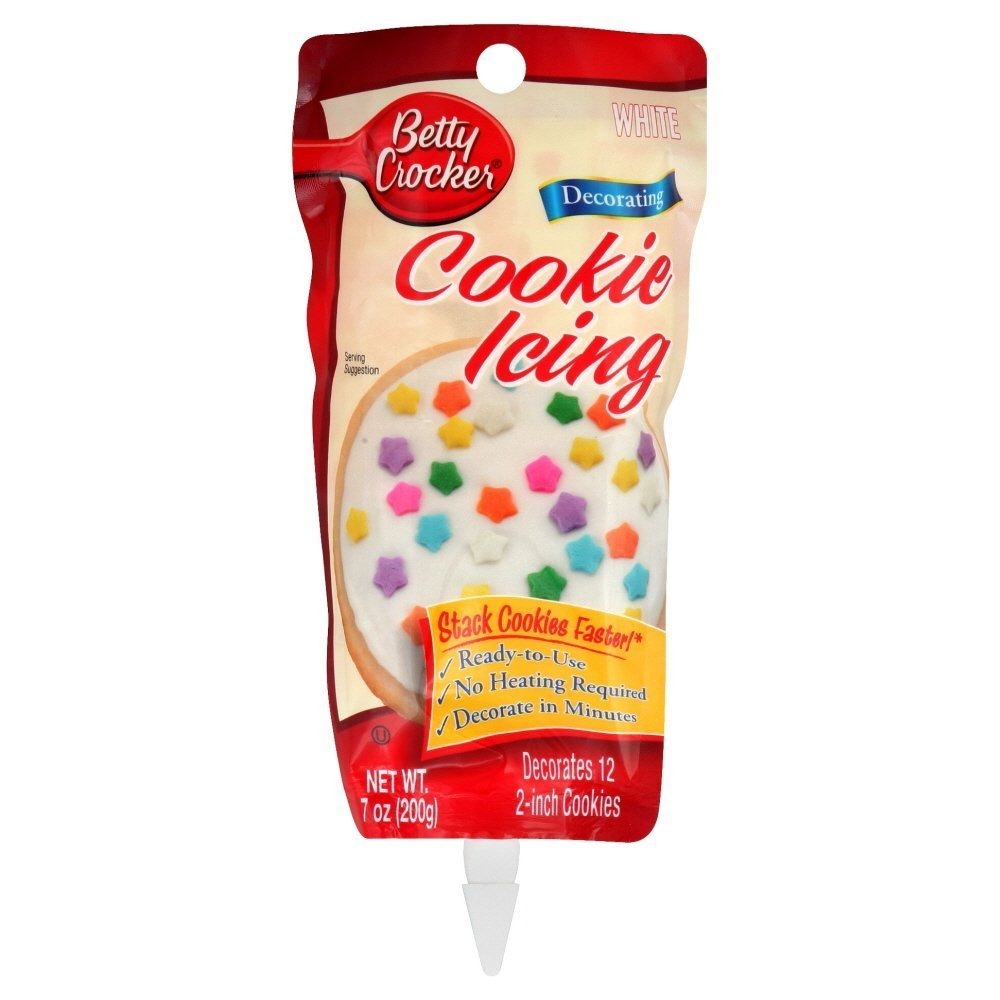
Item Name: Bc Cookie Icing Whte Size 7z Betty Crocker Sugar - Pastel Pink
Value: 21.0
Unit: Ounce

Price: 7.515